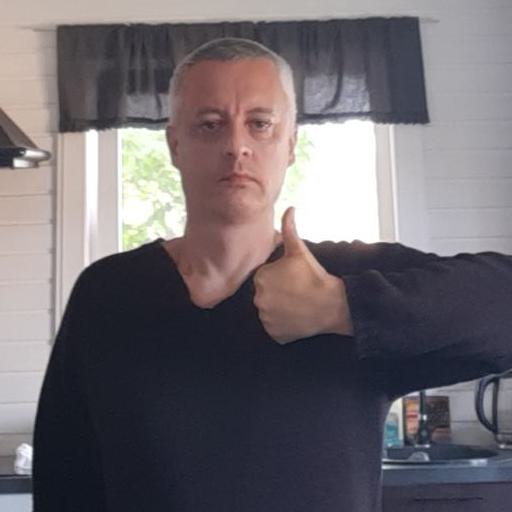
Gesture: like